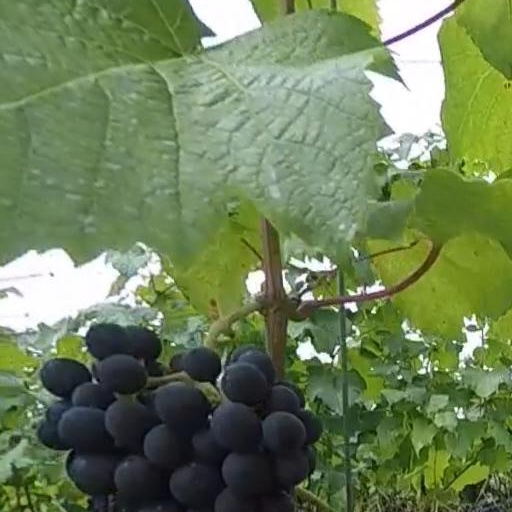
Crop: grape